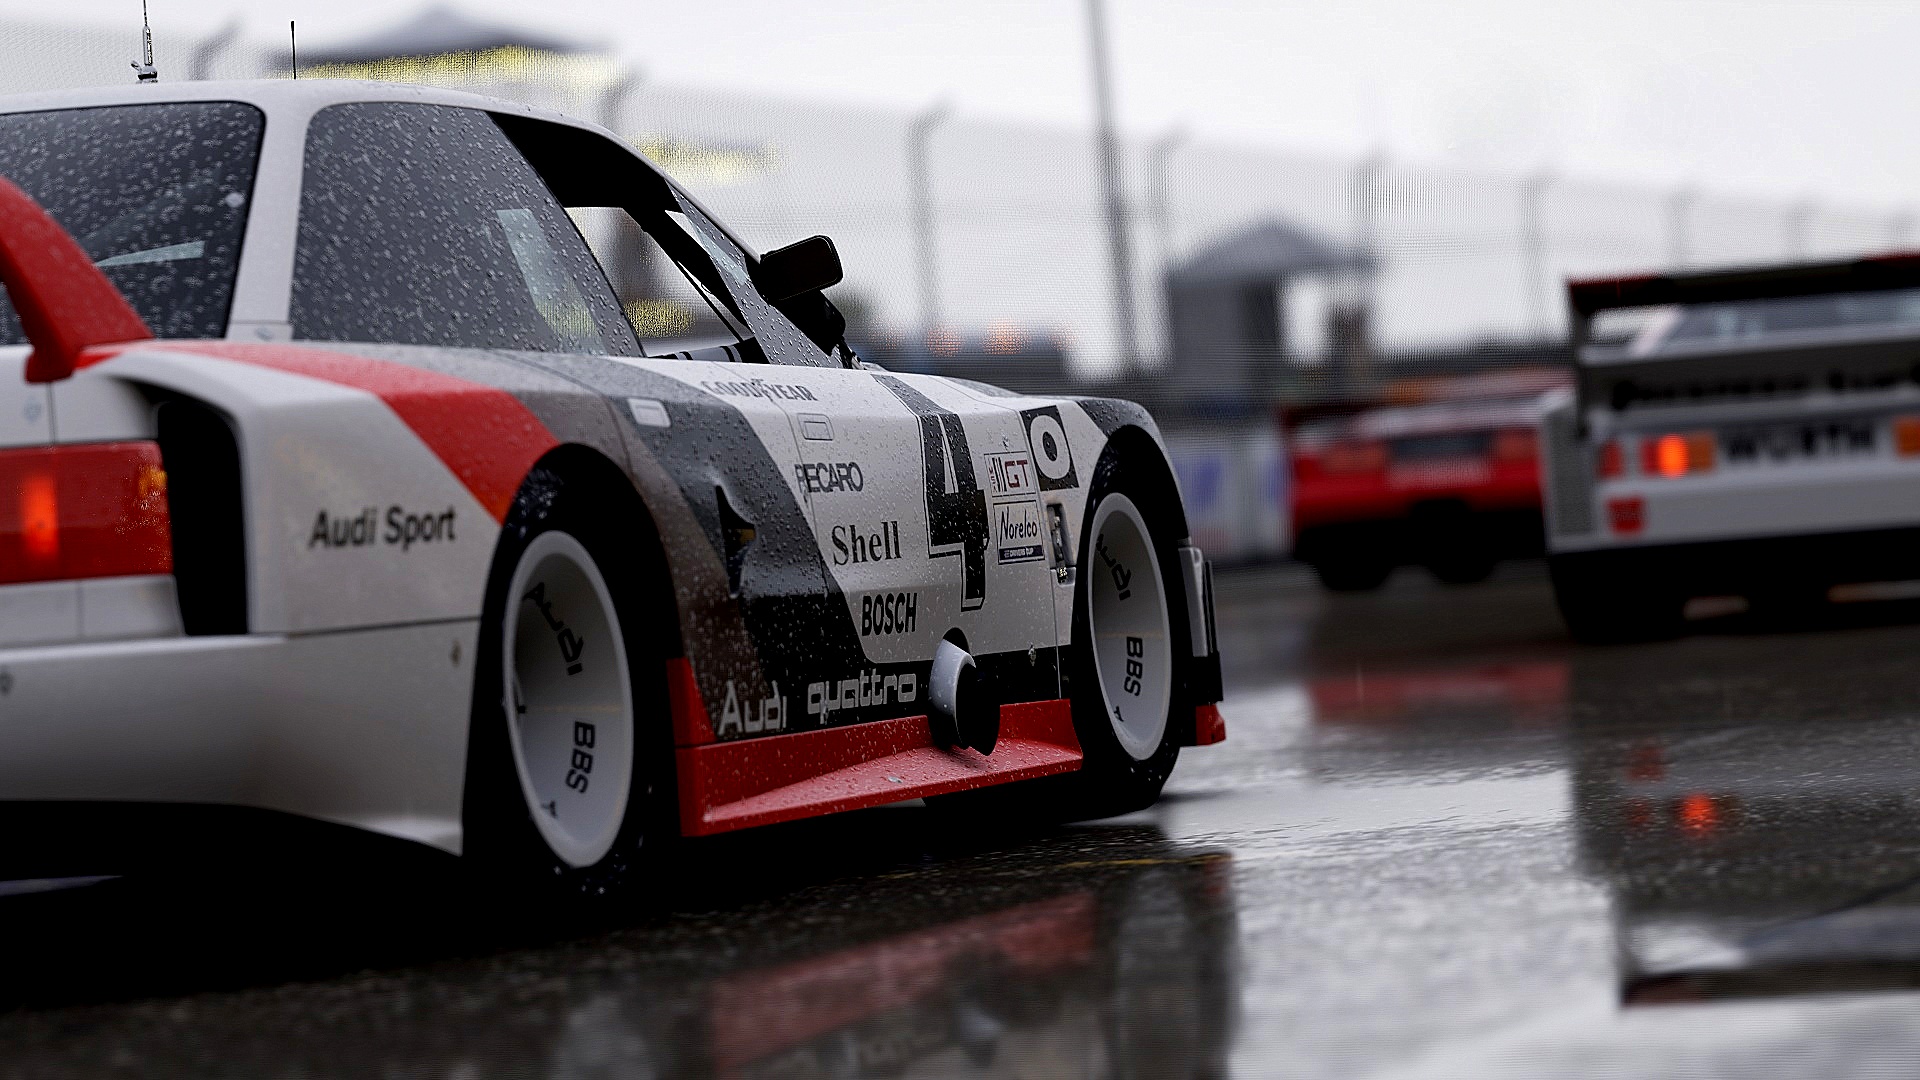
car, vehicle, sports car, race car, supercar, racing, race track, motorsport, land vehicle, auto racing, automobile make, automotive design, luxury vehicle, sport venue, performance car, stock car racing